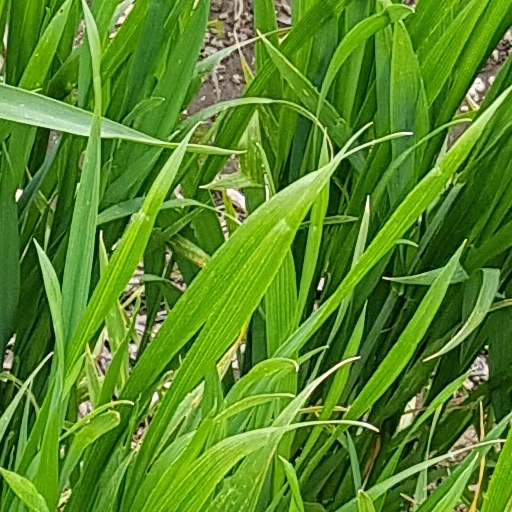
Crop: wheat